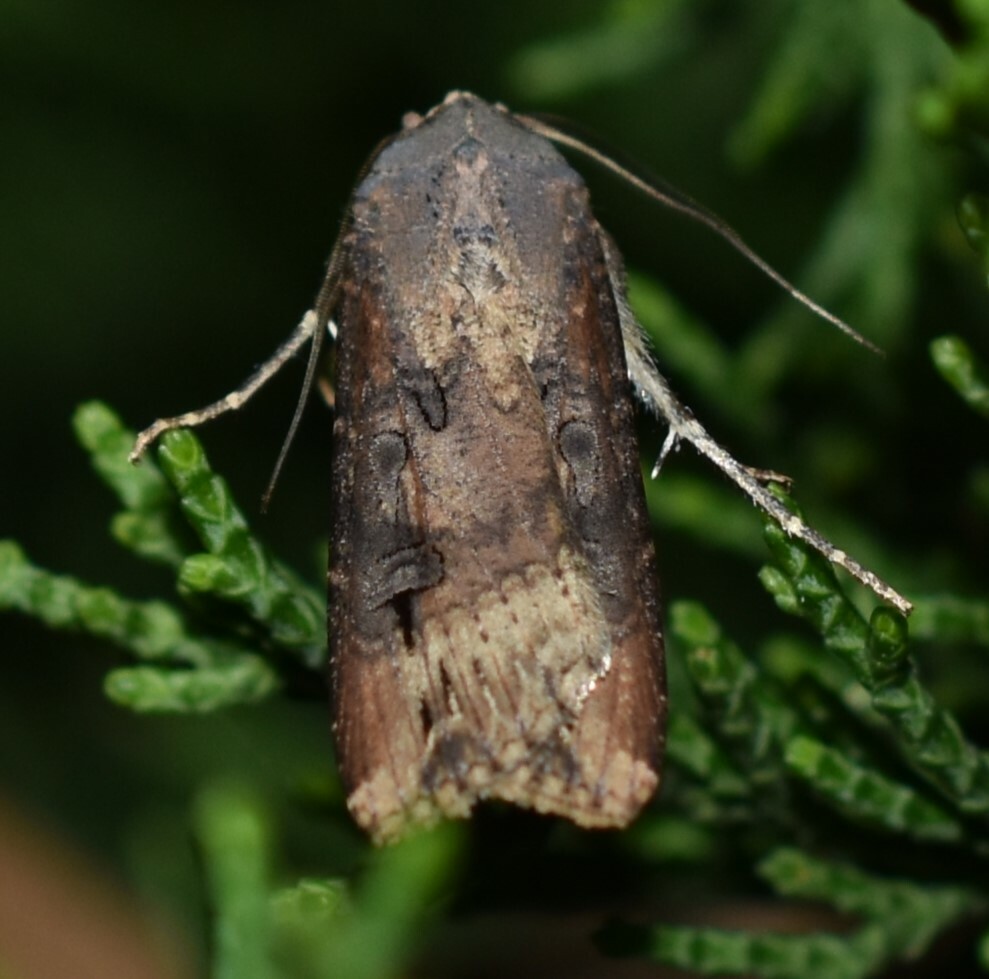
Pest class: cutworms